Annecy

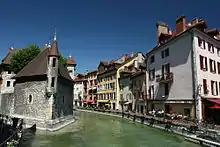
The Palais de l'Isle and Thiou river

In the 19th century, the primary manufactures were linen and cotton goods, glass, cutlery, earthenware, and leather. The area also carried on linen bleaching and iron mining. By the First World War, it was connected by rail to Aix-les-Bains and there were factories for linen and cotton goods, felt hats, and paper, as well as a "celebrated" bell foundry at Annecy-le-Vieux.